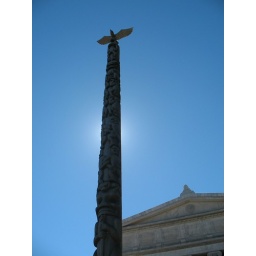
A big totem pole sits in front of the field museum.